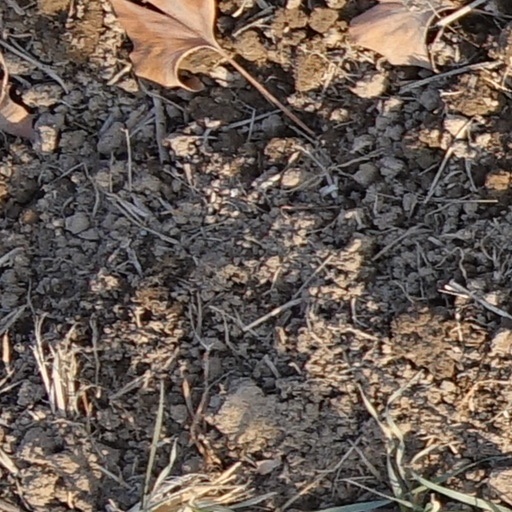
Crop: wheat